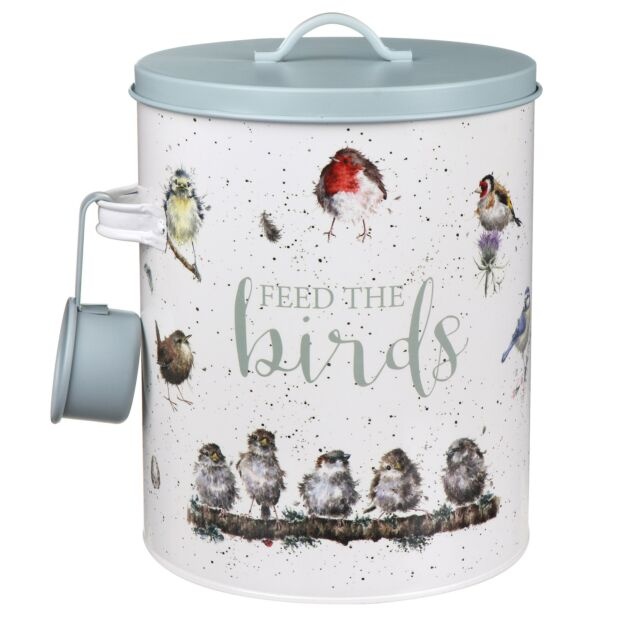
Wrendale Designs - Feed the Birds - Dåse
Brand: houseofbaumann
Stor flot dåse til fuglefrø eller lign. Der følger en lille måleske med. Brand Wrendale Designs Product Tin Material Metal Colour Cream, Green, Multi Height (cm) 26 Diameter (cm) 19 Net Weight (g) 650
Category: Home & Garden > Decor > Bird & Wildlife Feeder Accessories > Seed Trays